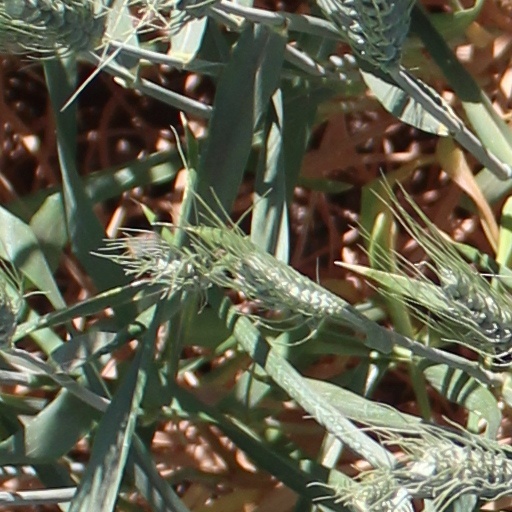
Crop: wheat